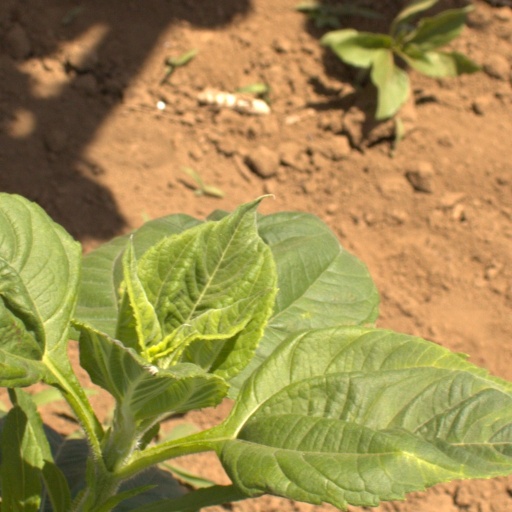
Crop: Jerusalem artichoke